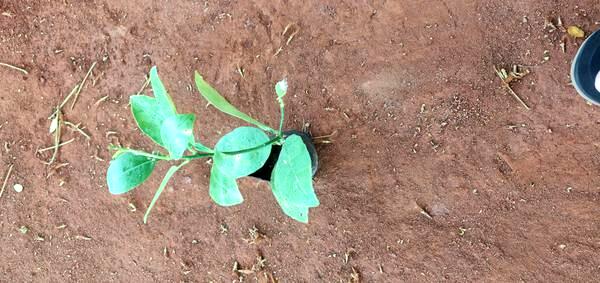
Plant: Lemon